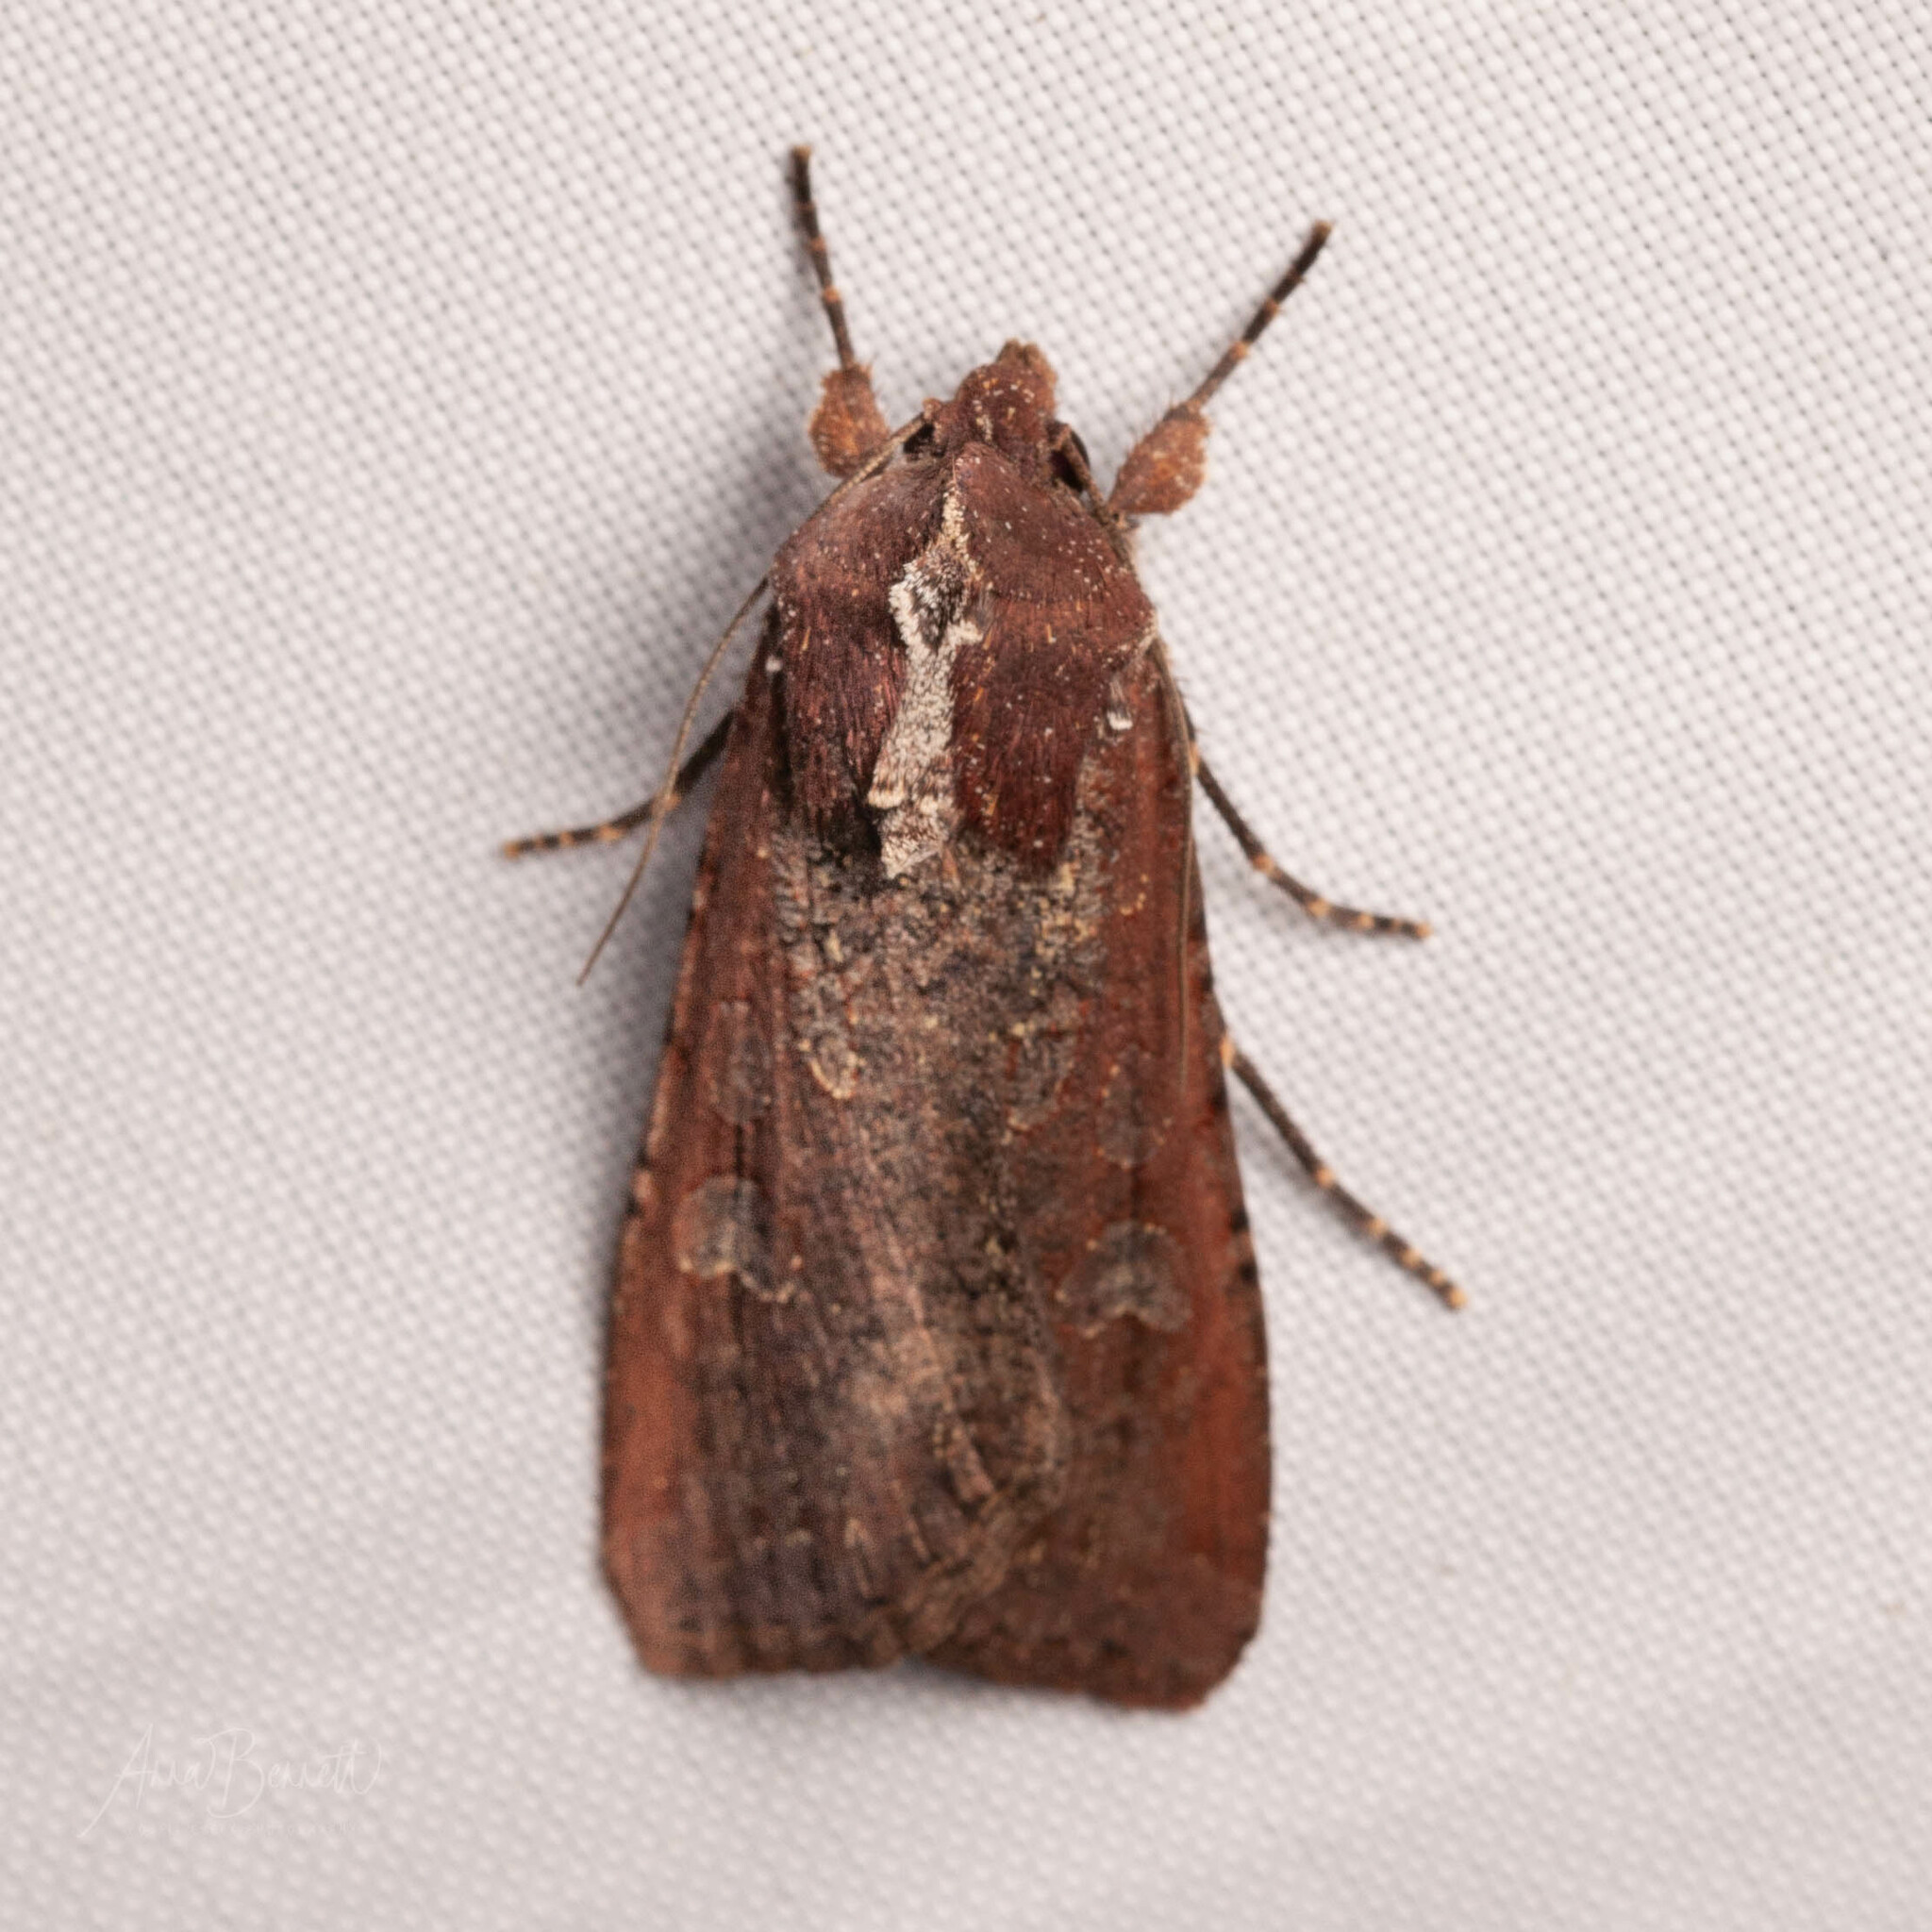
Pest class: cutworms